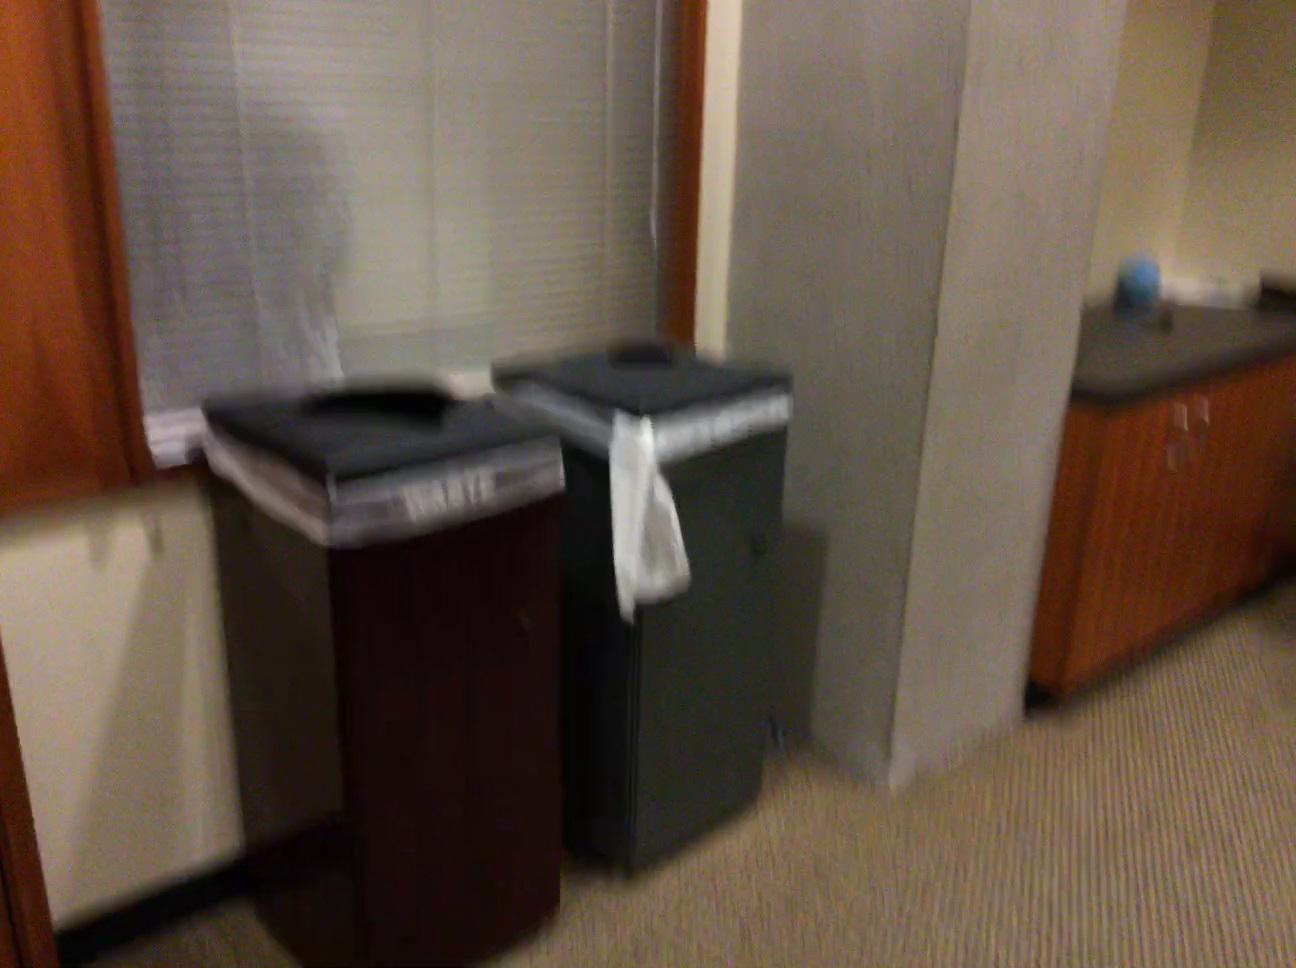
Question: In the image, there is the cabinet. Pinpoint several points within the vacant space situated in front of the cabinet from the camera's perspective. Your final answer should be formatted as a list of tuples, i.e. [(x1, y1), ...], where each tuple contains the x and y coordinates of a point satisfying the conditions above. The coordinates should be between 0 and 1, indicating the normalized pixel locations of the points.
Answer: [(0.985, 0.906), (0.915, 0.904), (0.939, 0.881), (0.961, 0.860), (0.982, 0.839), (0.846, 0.902), (0.872, 0.879), (0.896, 0.857), (0.919, 0.838), (0.806, 0.877), (0.832, 0.856), (0.856, 0.836), (0.742, 0.875), (0.769, 0.854), (0.796, 0.835), (0.708, 0.853)]